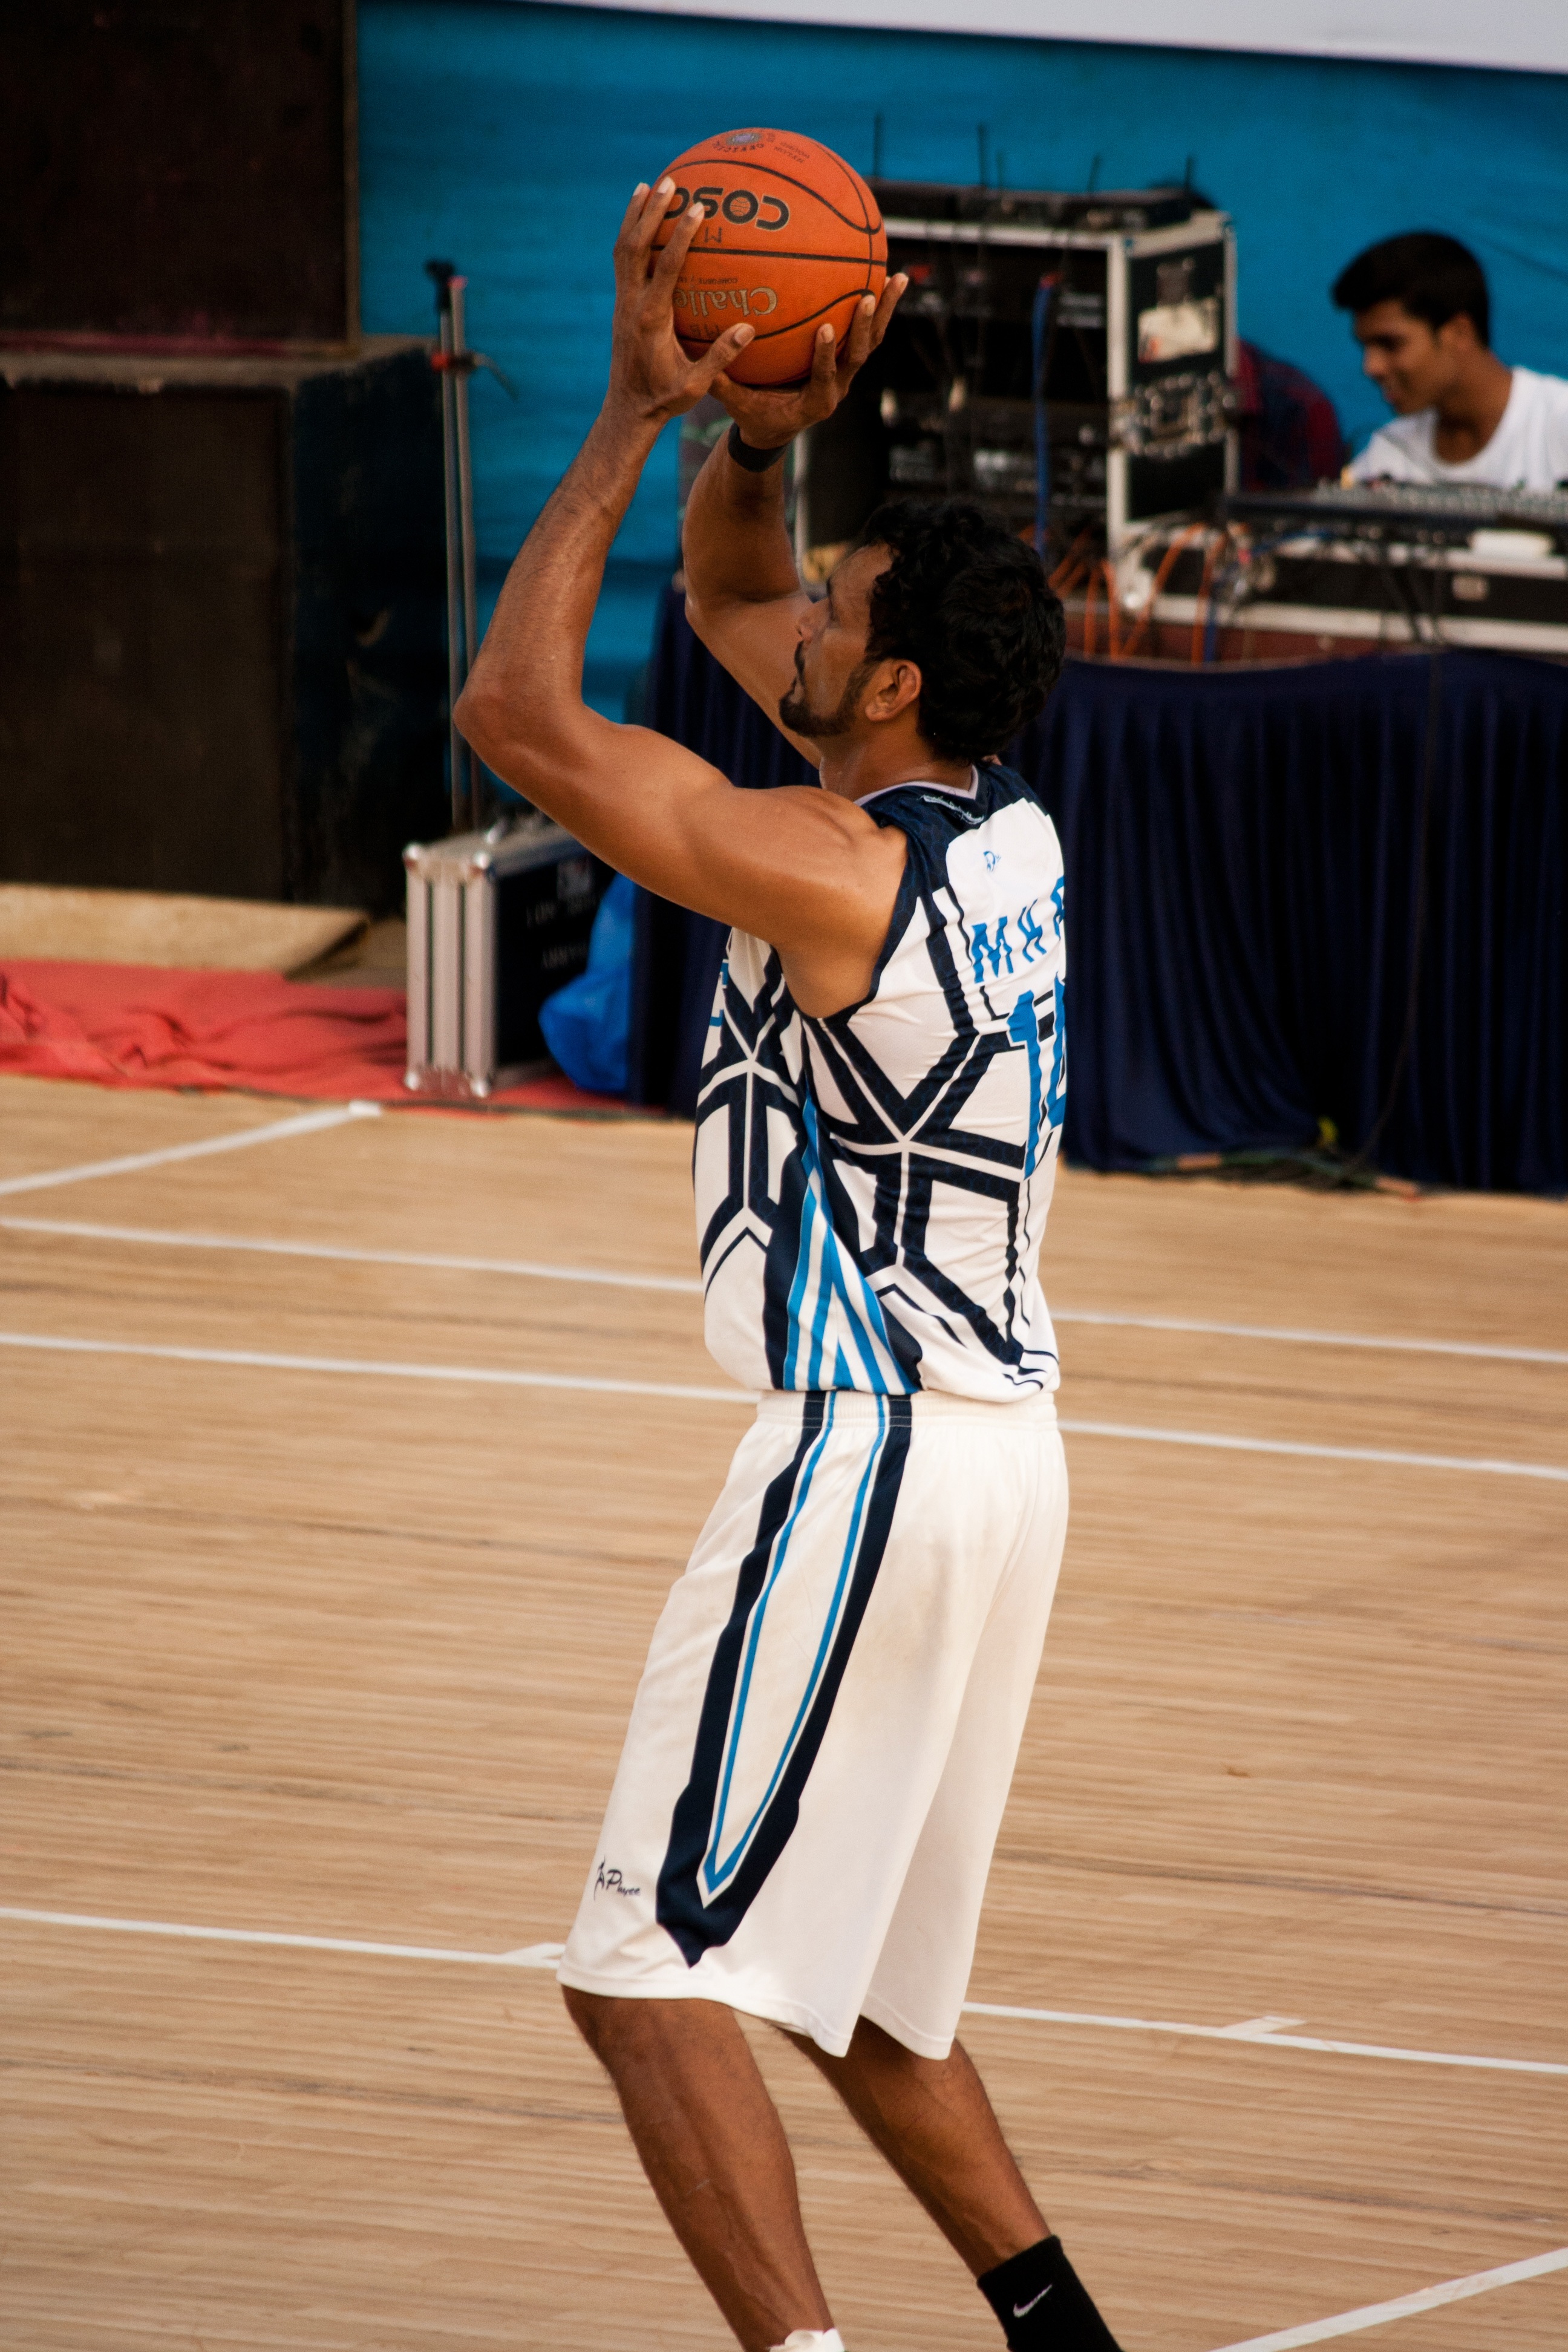
game, basketball, lady, player, throw, sports, ball, team sport, basketball player, competition event, basketball moves